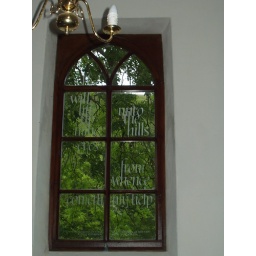
window in st marys church looking up towards Offas Dyke path